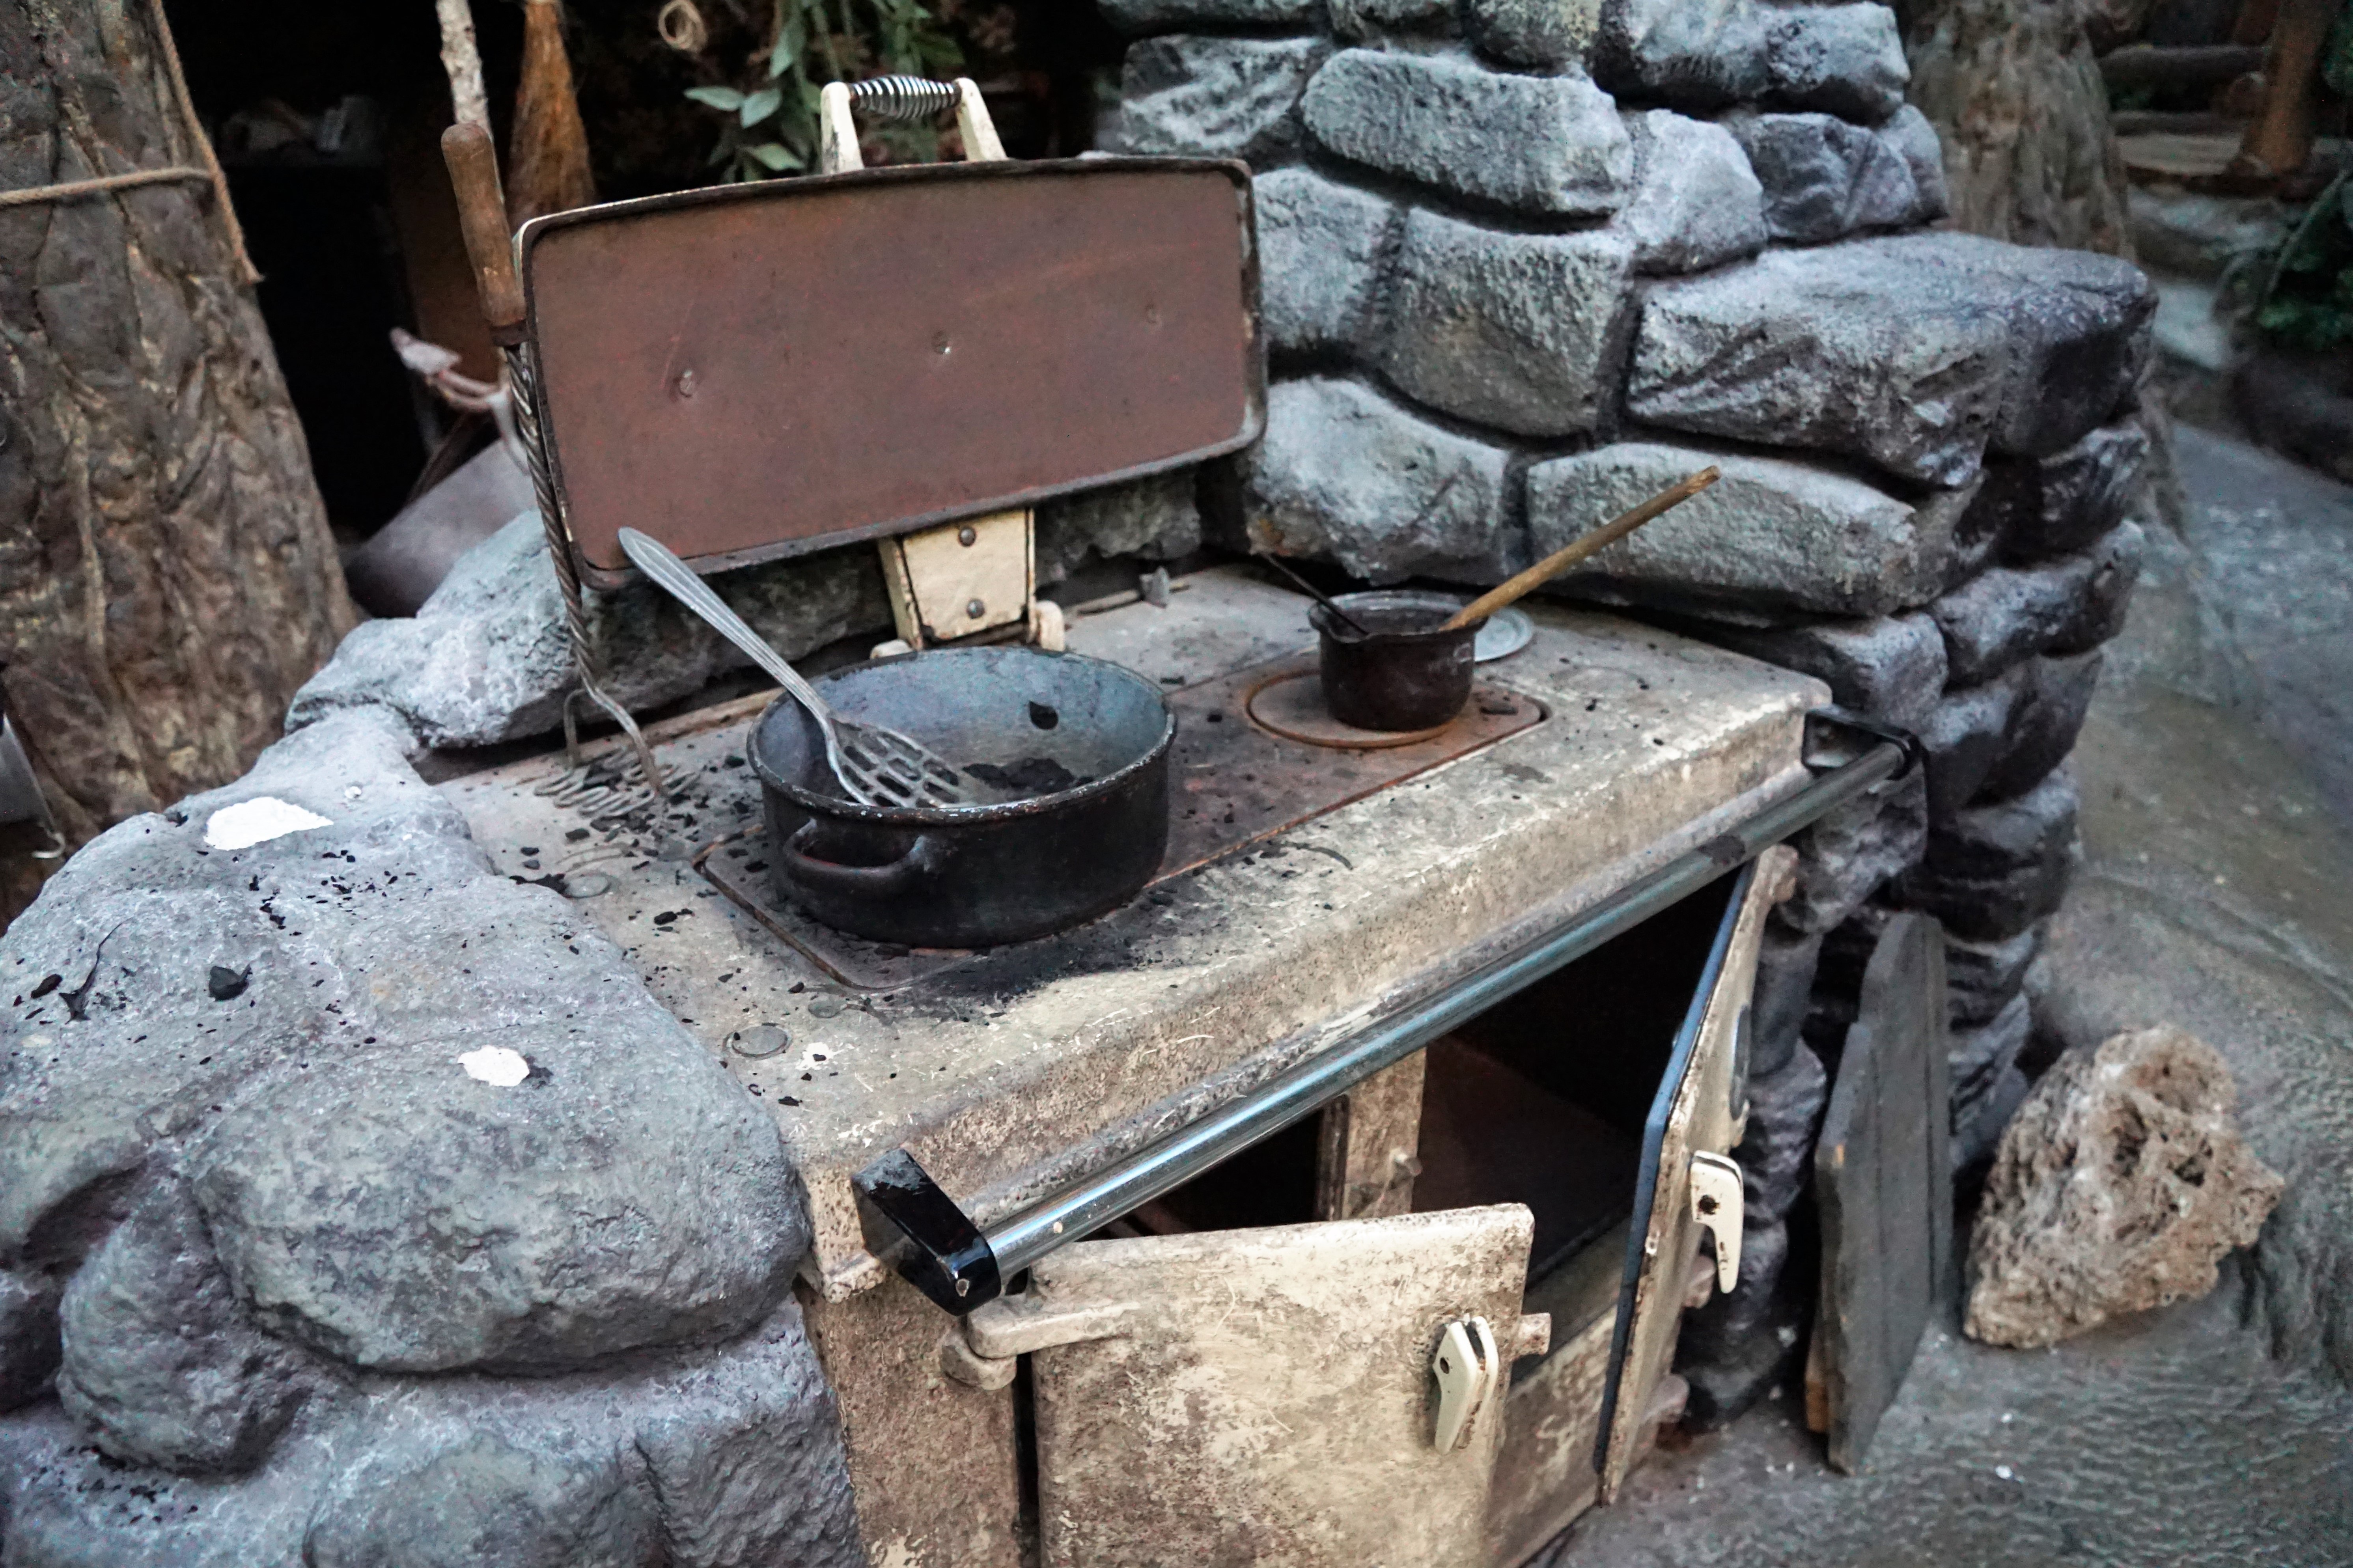
wood, old, pot, military, vehicle, kitchen, pan, stove, stones, nutrition